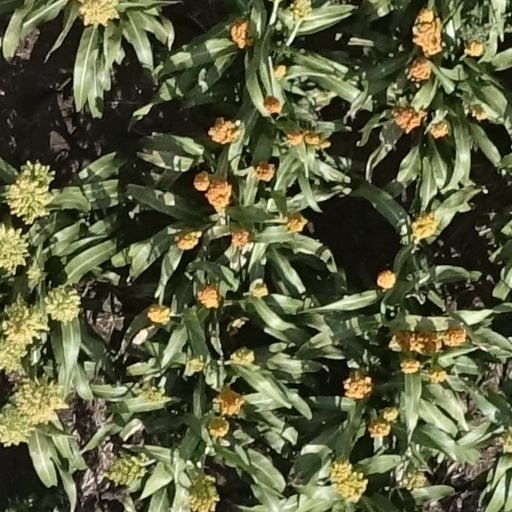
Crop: sorghum